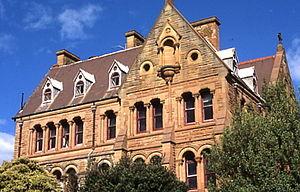
Helen Jerome, née Bruton le 10 mai 1883 à Londres et morte le 10 février 1966 dans le Berkshire, en Angleterre, est une journaliste, femme de lettres et auteur dramatique britannique, devenue australienne, puis naturalisée américaine.